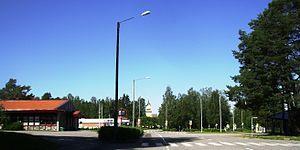
Pihtipudas est une municipalité du centre-ouest de la Finlande, dans la région de Finlande-Centrale.